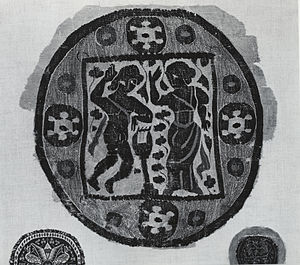
Orfeus / Eftermæle
Fragment af egyptisk vægtæppe med Orfeus og Eurydike fra omkring år 500.
Orfeus/Orpheus er en græsk sagnskikkelse. Han var søn af Kalliope, muse for sang og digtning. Pindar kaldte ham "sangens fader". Som hans far opgives i nogle versioner kong Oeagrus af Thrakien, i andre Apollon. Orfeus var konge over den thrakiske stamme ciconerne. Han optræder hverken hos Homer eller Hesiod, men er først kendt fra Ibycus' tid.